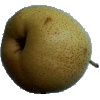
Label: pear_forelle